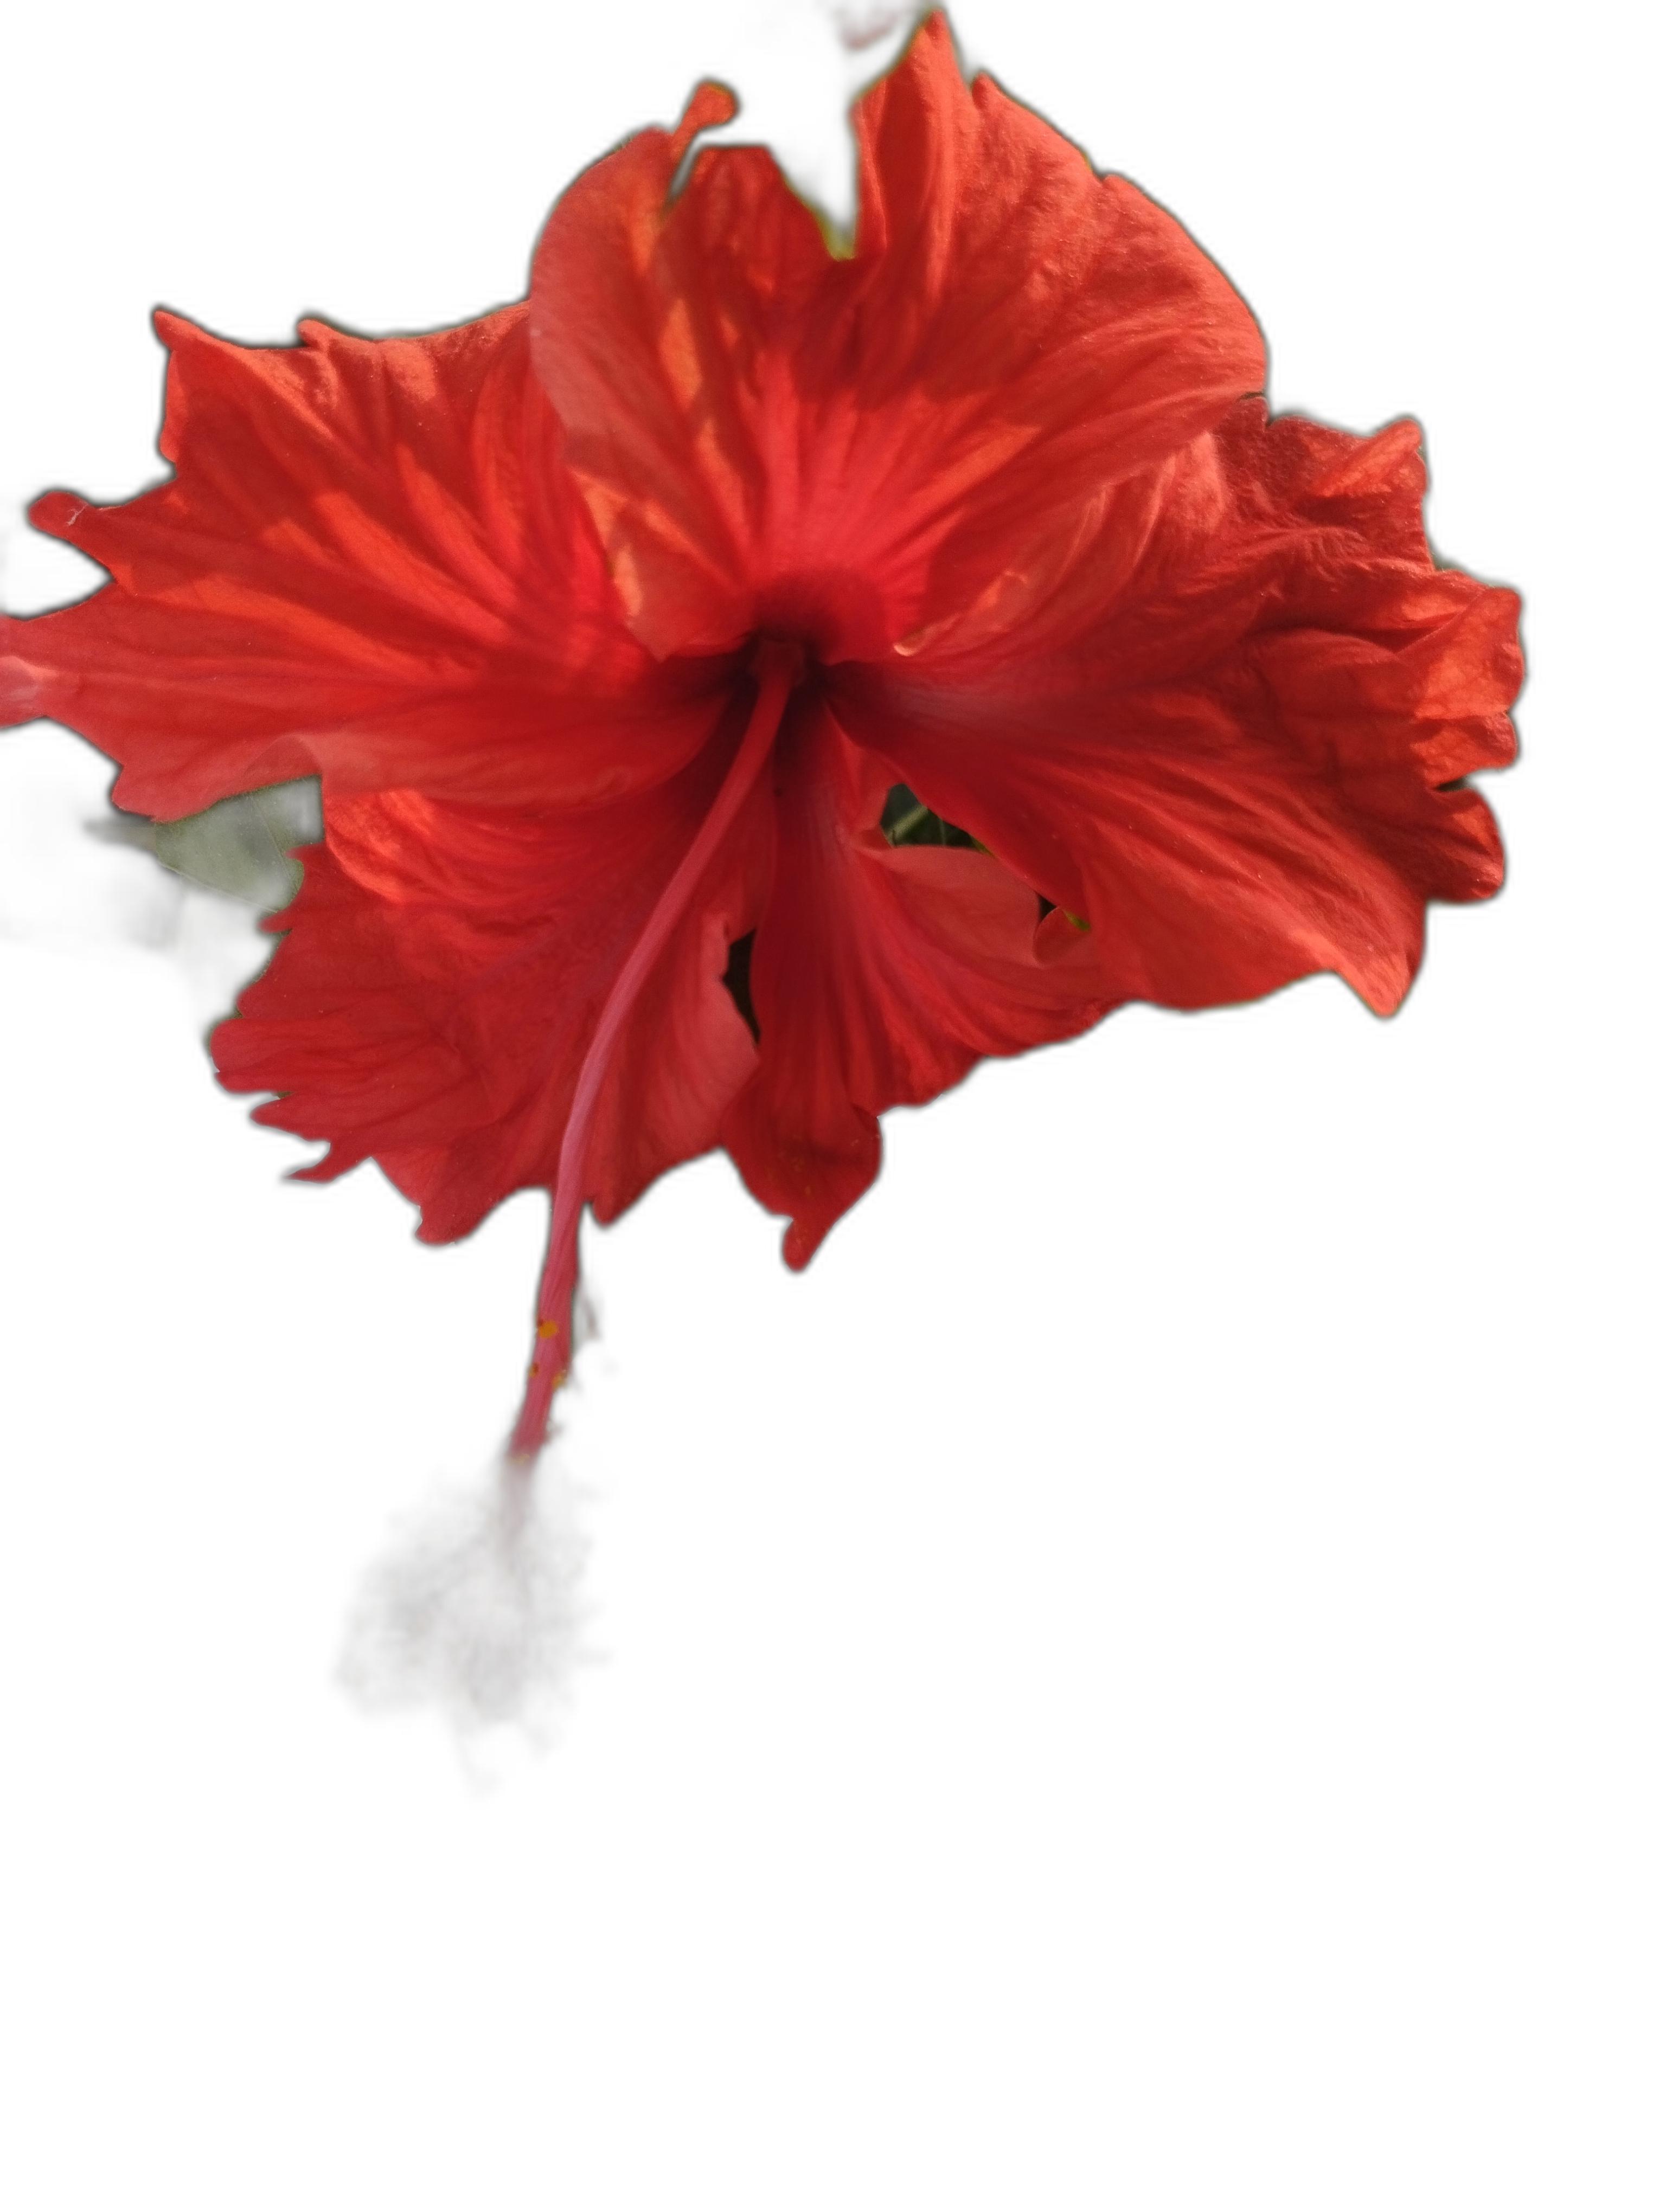
Label: Hibiscus